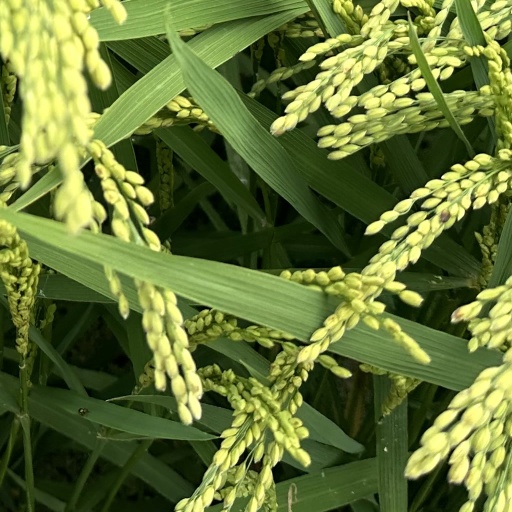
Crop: rice